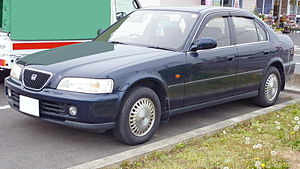
Honda Ascot
Honda Ascot var en bilmodel fra Honda, som blev produceret fra 1989 til 2000. Den var baseret på platformen fra Honda Accord, men havde et ekstra vindue i C-søjlen og var mere luksuriøs end Accorden. Anden generation kom i 1993 og var baseret på platformen fra Honda Rafaga. Eric Clapton medvirker i reklamefilmen for Ascot.